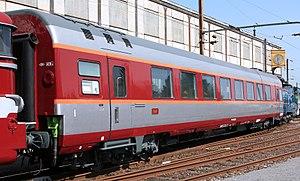
A3RTU Cite du Train
Les voitures Grand Confort sont des voitures de chemin de fer destinées aux trains d'affaire de la SNCF et aptes aux 200 km/h. Elles furent livrées par les usines De Dietrich à partir de 1969. Bien que particulièrement réussies, elles subirent dans les années 1980, l'inexorable déclin des trains de première classe.
La Cité du Train - Patrimoine SNCF, à Mulhouse, est le plus grand musée ferroviaire d'Europe.